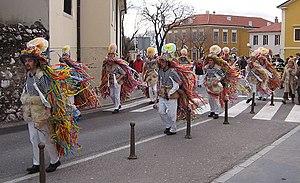
Žejane -- Žejan en croate d'Istrie, Jeiani ou Jeiăn en istro-roumain, est un village au nord-est de l'Istrie en Croatie.
Les Istro-Roumains sont un des deux groupes roumanophones qui ont migré vers l’ouest au Moyen Âge depuis l’aire de répartition des Roumains, l’autre étant celle des Valaques de Moravie. Les Istro-roumains se sont établis dans la péninsule d’Istrie, à l’époque partagée entre les domaines vénitien et habsbourgeois, autour du massif montagneux de la Cicceria ou Terra dei Cicci, où ils sont entrés dans un processus graduel d’assimilation aux populations majoritaires, de sorte qu’aujourd’hui ils ne subsistent qu’en Croatie, dans le village de Žejane au nord-est du massif d'Učka, et dans sept autres villages et hameaux au sud de ce massif : le nombre des locuteurs de l’istro-roumain était estimé à moins d’un millier en 2010. D’autres Istro-roumains sont répandus dans des villes de Croatie ou vivent en émigration en Europe de l'Ouest, aux États-Unis, au Canada et en Australie.